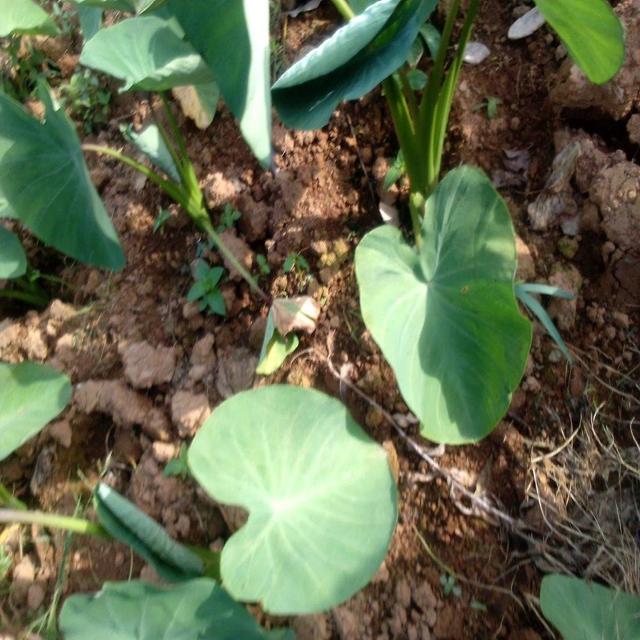
Label: Healthy